Where Was I? (film)

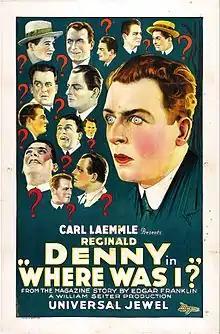
Film Poster

Where Was I? is a 1925 American silent comedy film directed by William A. Seiter and starring Reginald Denny. Based upon a short story by Edgar Franklin, it was produced and distributed by Universal Pictures under their Jewel banner.